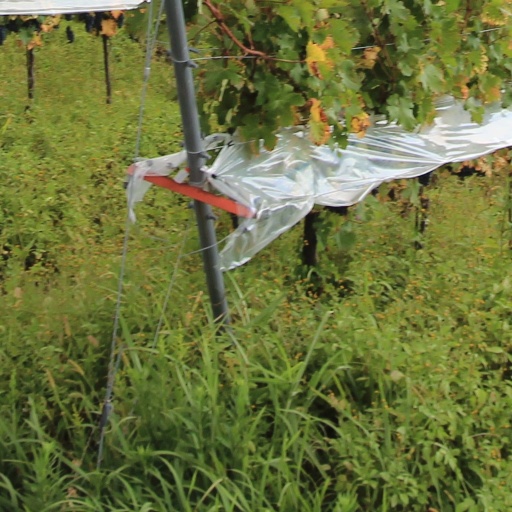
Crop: grape